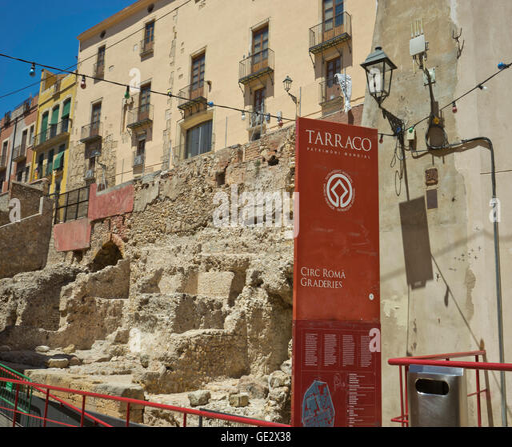
ruins of circus in the old town .